Government of Japan

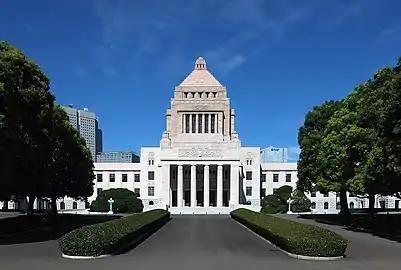
National Diet Building, Nagatachō, Chiyoda-ku, Tokyo

The legislative branch organ of Japan is the . It is a bicameral legislature, composing of a lower house, the House of Representatives, and an upper house, the House of Councillors. Empowered by the Constitution to be "the highest organ of State power" and the only "sole law-making organ of the State", its houses are both directly elected under a parallel voting system and is ensured by the Constitution to have no discrimination on the qualifications of each members; whether be it based on "race, creed, sex, social status, family origin, education, property or income". The National Diet, therefore, reflects the sovereignty of the people; a principle of popular sovereignty whereby the supreme power lies within, in this case, the Japanese people.